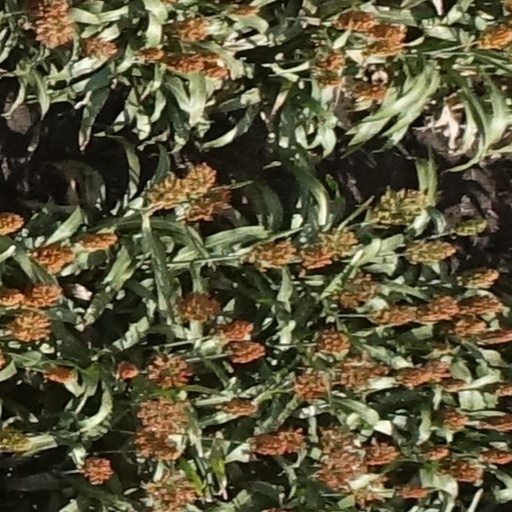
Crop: sorghum